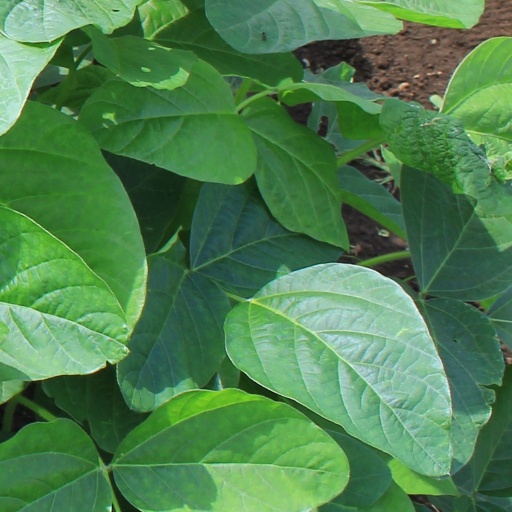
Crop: soybean